Zuz (Jewish coin)

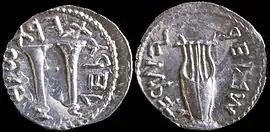
Bar Kochba silver Zuz/denarius. Obverse: trumpets surrounded by "To the freedom of Jerusalem". Reverse: A lyre surrounded by "Year two to the freedom of Israel"

In the Talmud, the zuz and the dinar are used interchangeably, the difference being that the zuz originally referred to the Greek Drachma (which was a quarter of the Greek Tetradrachm, which weighed approximately 17 grams) while the dinar referred to the later Roman Denarius (which was a quarter of the Tyrian shekels and had the same weight as the Jerusalem Shekels and the Roman provincial Tetradrachms at approximately 14 grams).